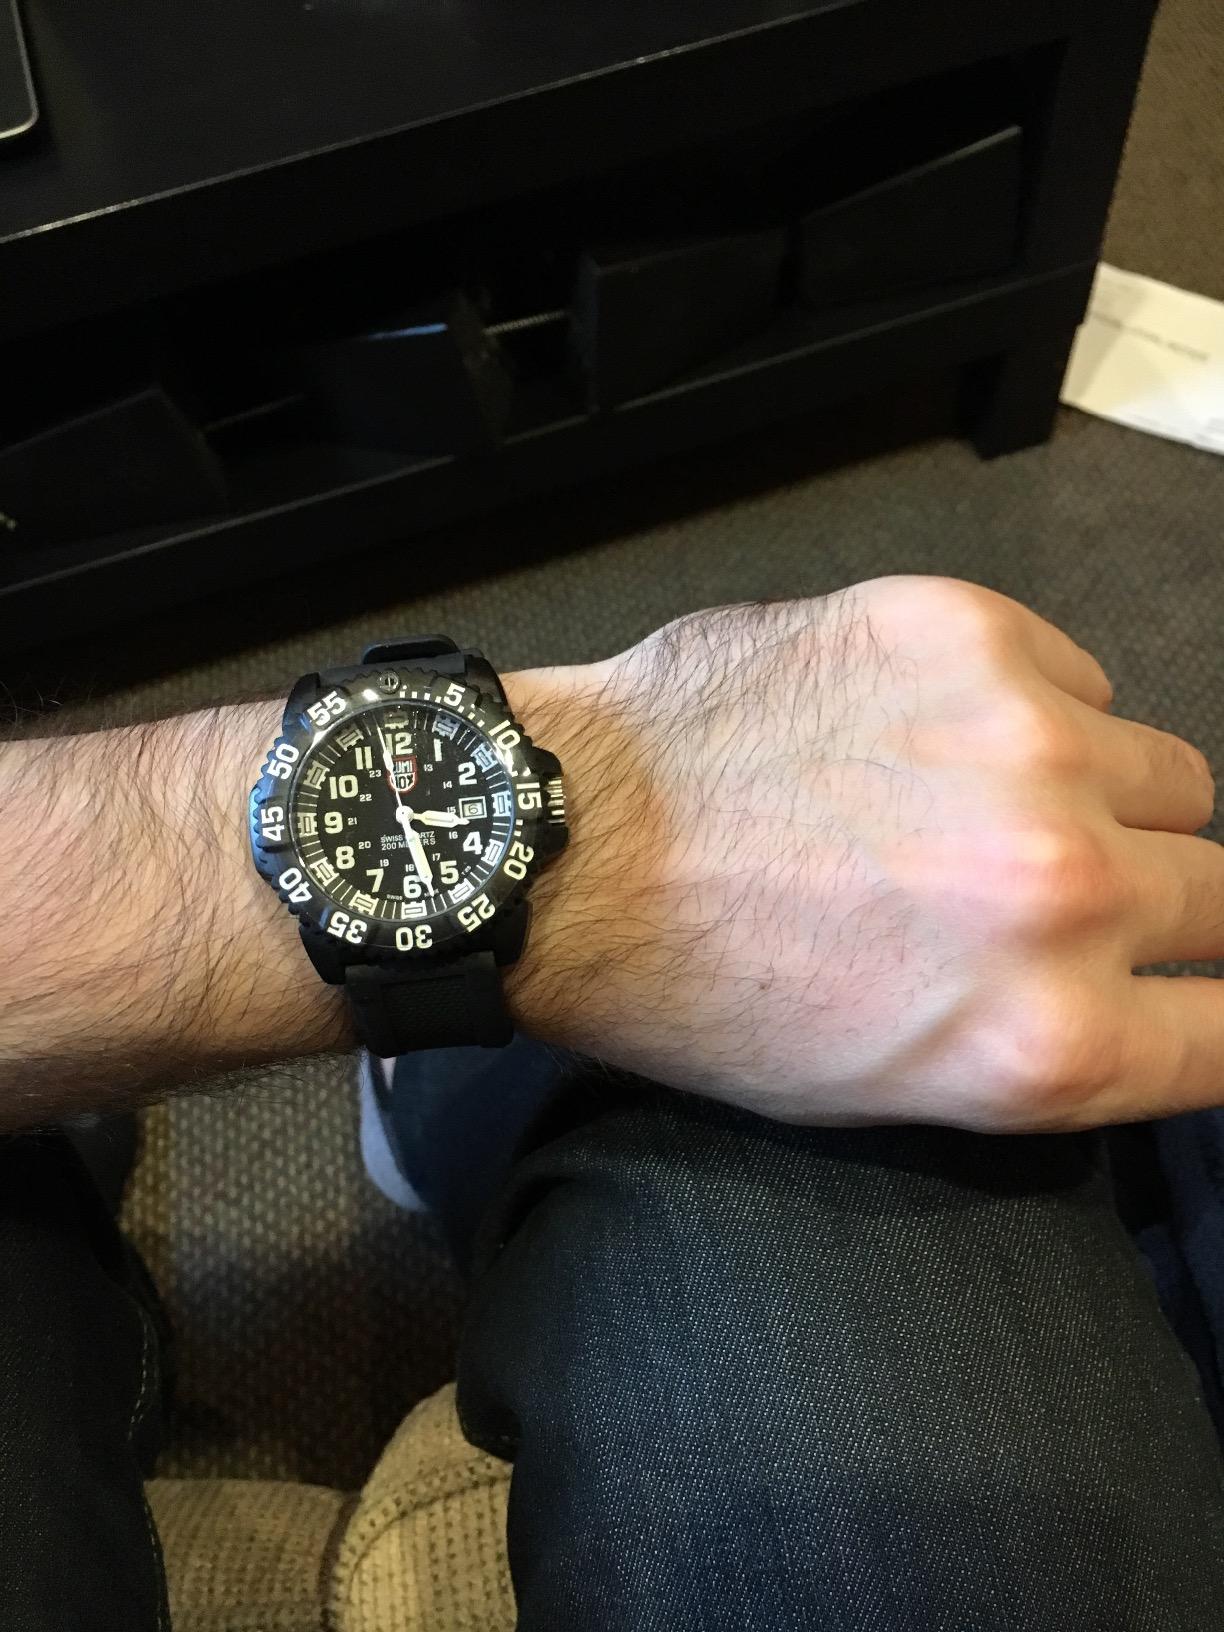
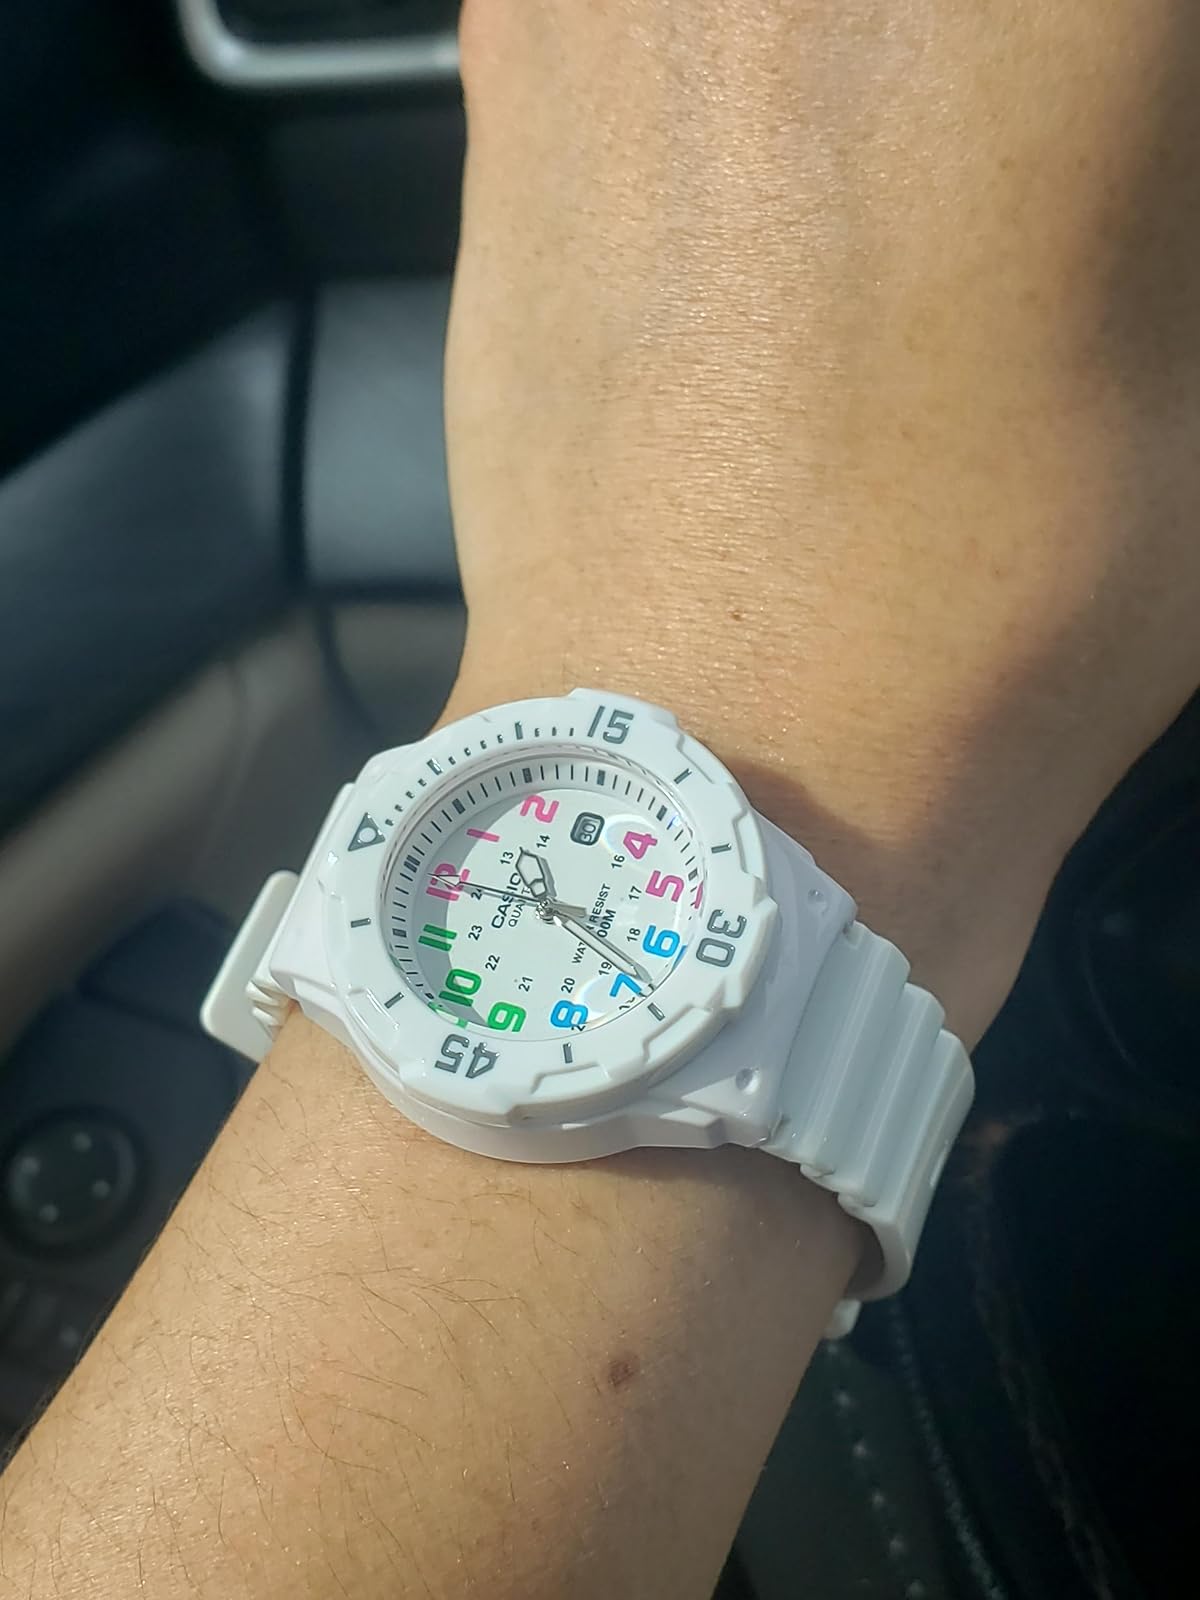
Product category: accessories_watch
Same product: no